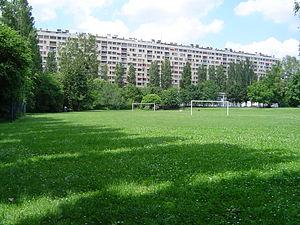
Parc La Fontaine à Antony
Antony, commune française de la région Île-de-France dispose d'un riche patrimoine qui s'est enrichi à travers les siècles, tant sur les plans historique que botanique.